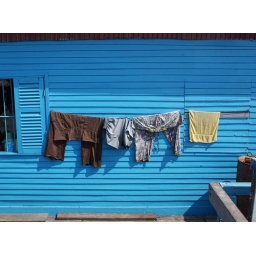
Laudry drying in the sun on a floating house on lake Tonle Sap, Cambodia.